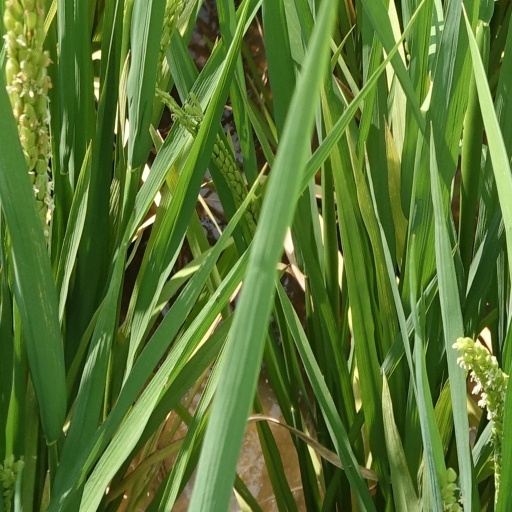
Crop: rice